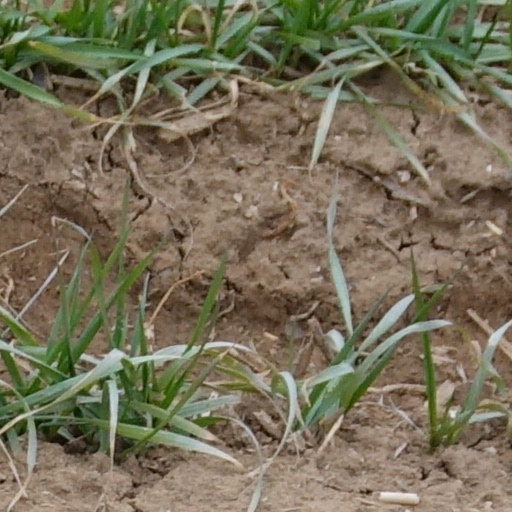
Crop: wheat